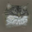
Label: cat